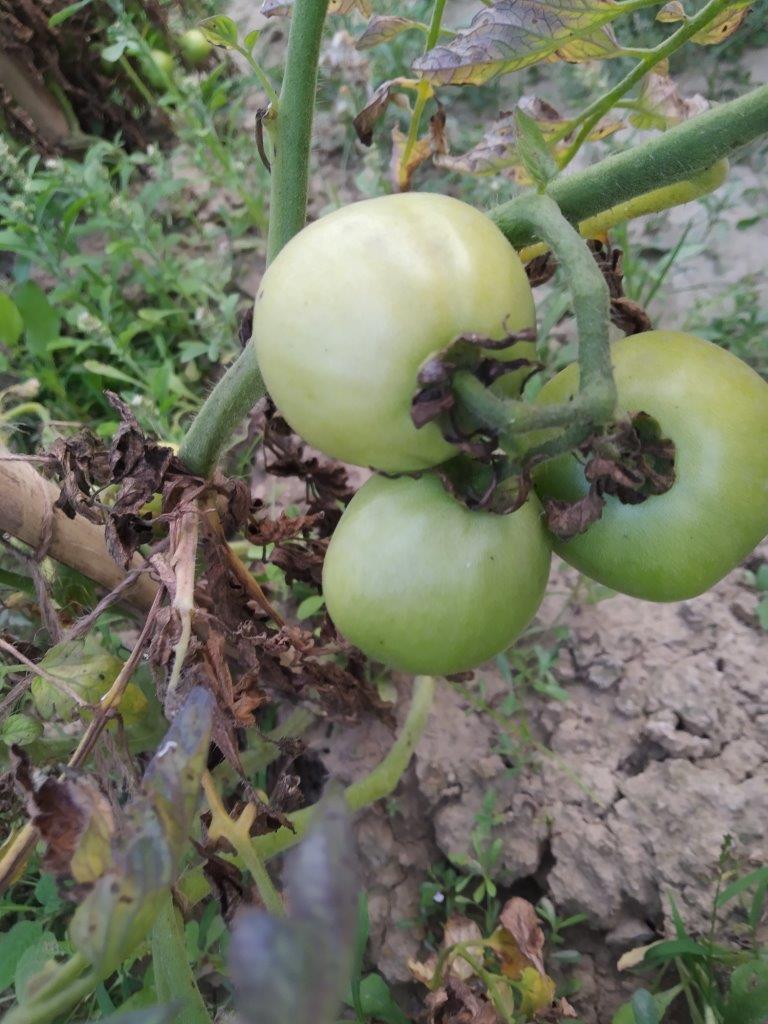
Maturity: Immature